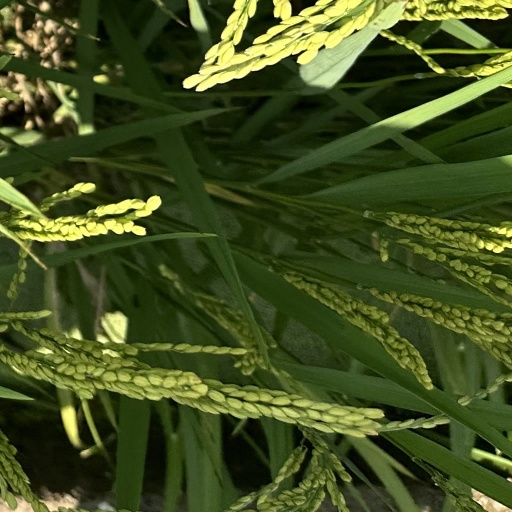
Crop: rice